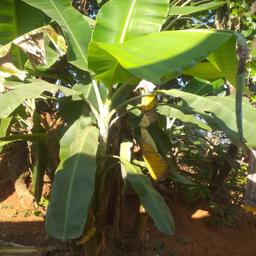
Label: MALBHOG LEAF